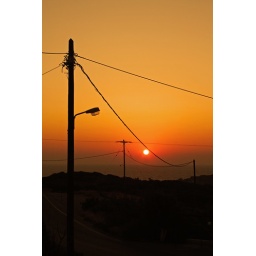
An orange sky by Emma